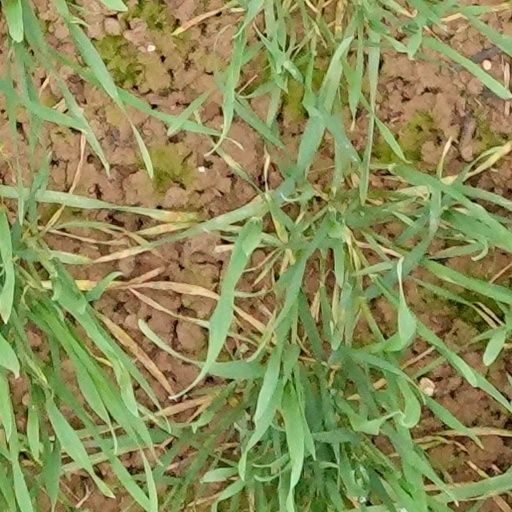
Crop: wheat